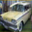
Label: automobile